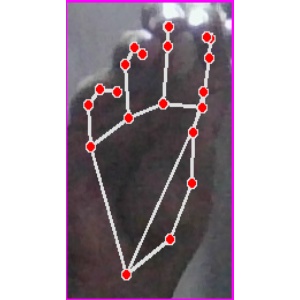
अक्षर: ङ